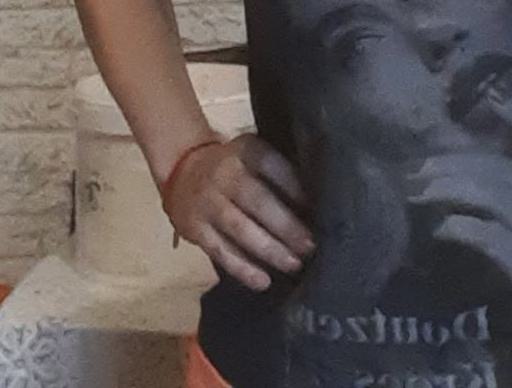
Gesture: no_gesture